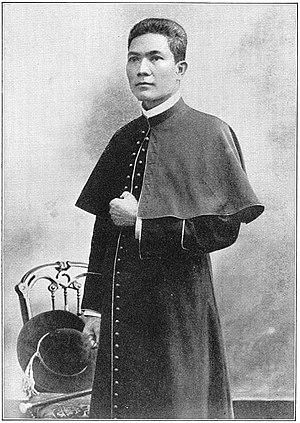
L'Église philippine indépendante est une Église autochtone catholique des Philippines en communion avec l'Église vieille-catholique.